List of works by Alexandre Falguière

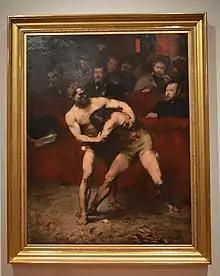
The wrestlers

This composition depicting Eve and a serpent was completed around 1880. The museum hold a plaster version. A large version in marble was shown at the Paris Salon of 1880 and this is now held in Copenhagen's Ny Carlsberg Glyptotek.